Meek Mill

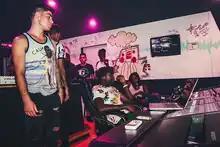
Meek Mill (seated) in the studio with Papamitrou

Mill released the third installment of the "Dreamchasers" series, "Dreamchasers 3". The mixtape featured guest appearances from Rick Ross, Akon, Future, Waka Flocka Flame, Wale, Trina and Jadakiss among others. The mixtape was scheduled to be released on May 6, 2013. However, he had announced that it would be pushed back, eventually to be released on September 29, 2013. In November 2013, Mill announced that he was halfway finished with his second studio album. On March 8, 2014, Mill announced that the album would be titled "Dreams Worth More Than Money". Mill's album, "Dreams Worth More Than Money", which was released on June 28, 2015, topped the "Billboard" 200 as of the issue dated July 18, 2015.